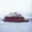
Label: ship